Vincent Harris

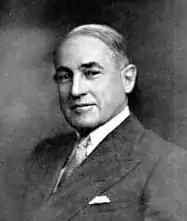
Vincent Harris

Emanuel Vincent Harris (26 June 1876 – 1 August 1971), often known as E. Vincent Harris, was an English architect who designed several important public buildings in traditional styles.